La Madeleine-sur-Loing

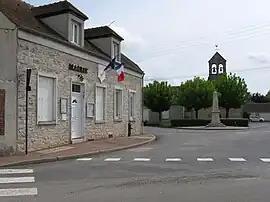
The town hall in La Madeleine-sur-Loing

La Madeleine-sur-Loing (literally "La Madeleine on Loing") is a commune in the Seine-et-Marne department in the Île-de-France region in north-central France.